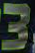
Number: 3